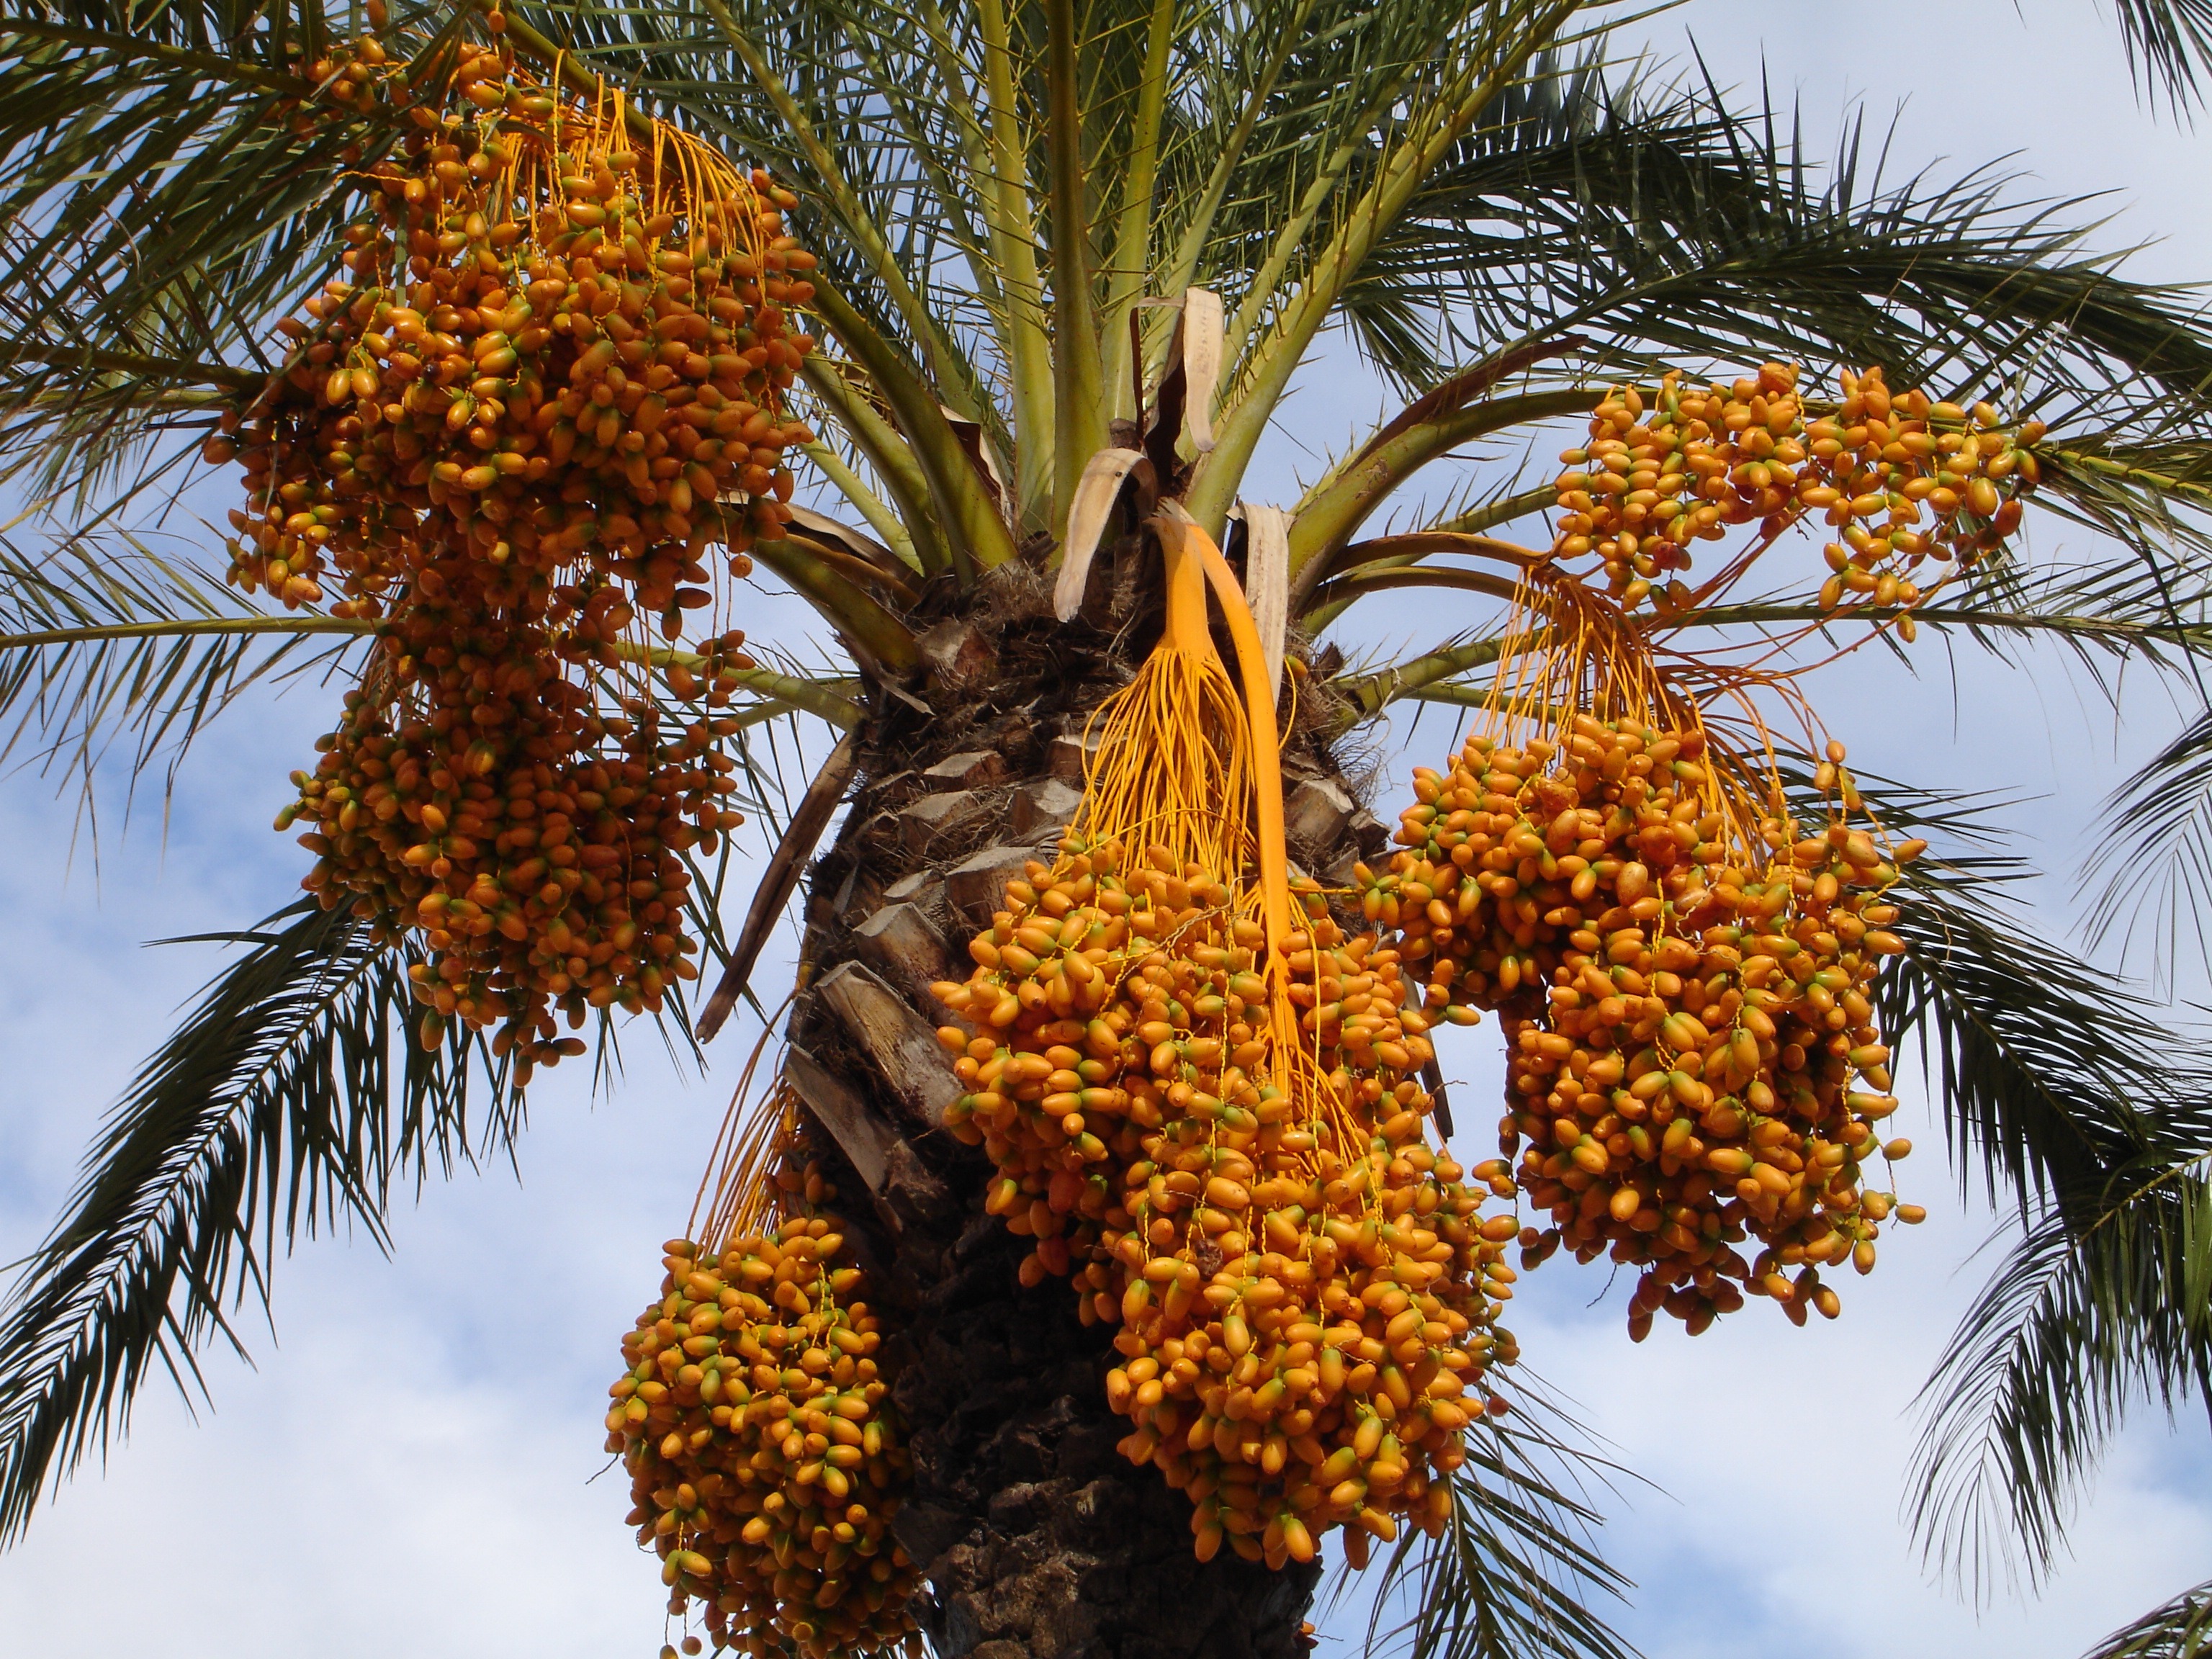
tree, branch, plant, fruit, flower, food, palm, produce, evergreen, botany, flora, pineapple, seeds, fruits, exotic, dates, flowering plant, date palm, woody plant, land plant, arecales, palm family, borassus flabellifer, phoenix dactylifera